Astro Boy (film)

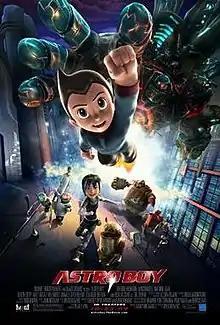
Theatrical release poster

Astro Boy is a 2009 animated superhero film loosely based on the manga series of the same name by the Japanese writer and illustrator Osamu Tezuka. Produced by the Hong Kong-based company Imagi Animation Studios, it was directed by David Bowers, who co-wrote the screenplay with Timothy Hyde Harris. The film stars Freddie Highmore, Kristen Bell, Nicolas Cage, Donald Sutherland, Bill Nighy, Matt Lucas, Eugene Levy, Samuel L. Jackson, Charlize Theron, and Nathan Lane. In the film, Dr. Tenma (Cage) creates Astro (Highmore), a teenage robot implanted with the memories of his son after he is killed in an accident. The pair face Stone (Sutherland), the president of Metro City who is running for re-election, for their betrayal.